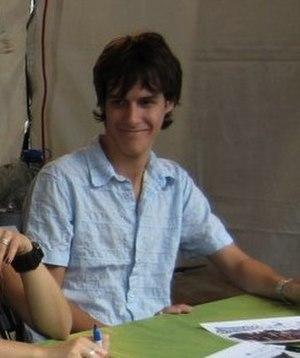
Ryan Cooley Italiano: Ryan Cooley Polski: Ryan Cooley Português: Ryan Cooley
Ryan Cooley est un acteur canadien né le 18 mai 1988 à Orangeville en Ontario, il est connu pour avoir joué le personnage de J.T. Yorke dans les 6 première saisons de Degrassi : La Nouvelle Génération